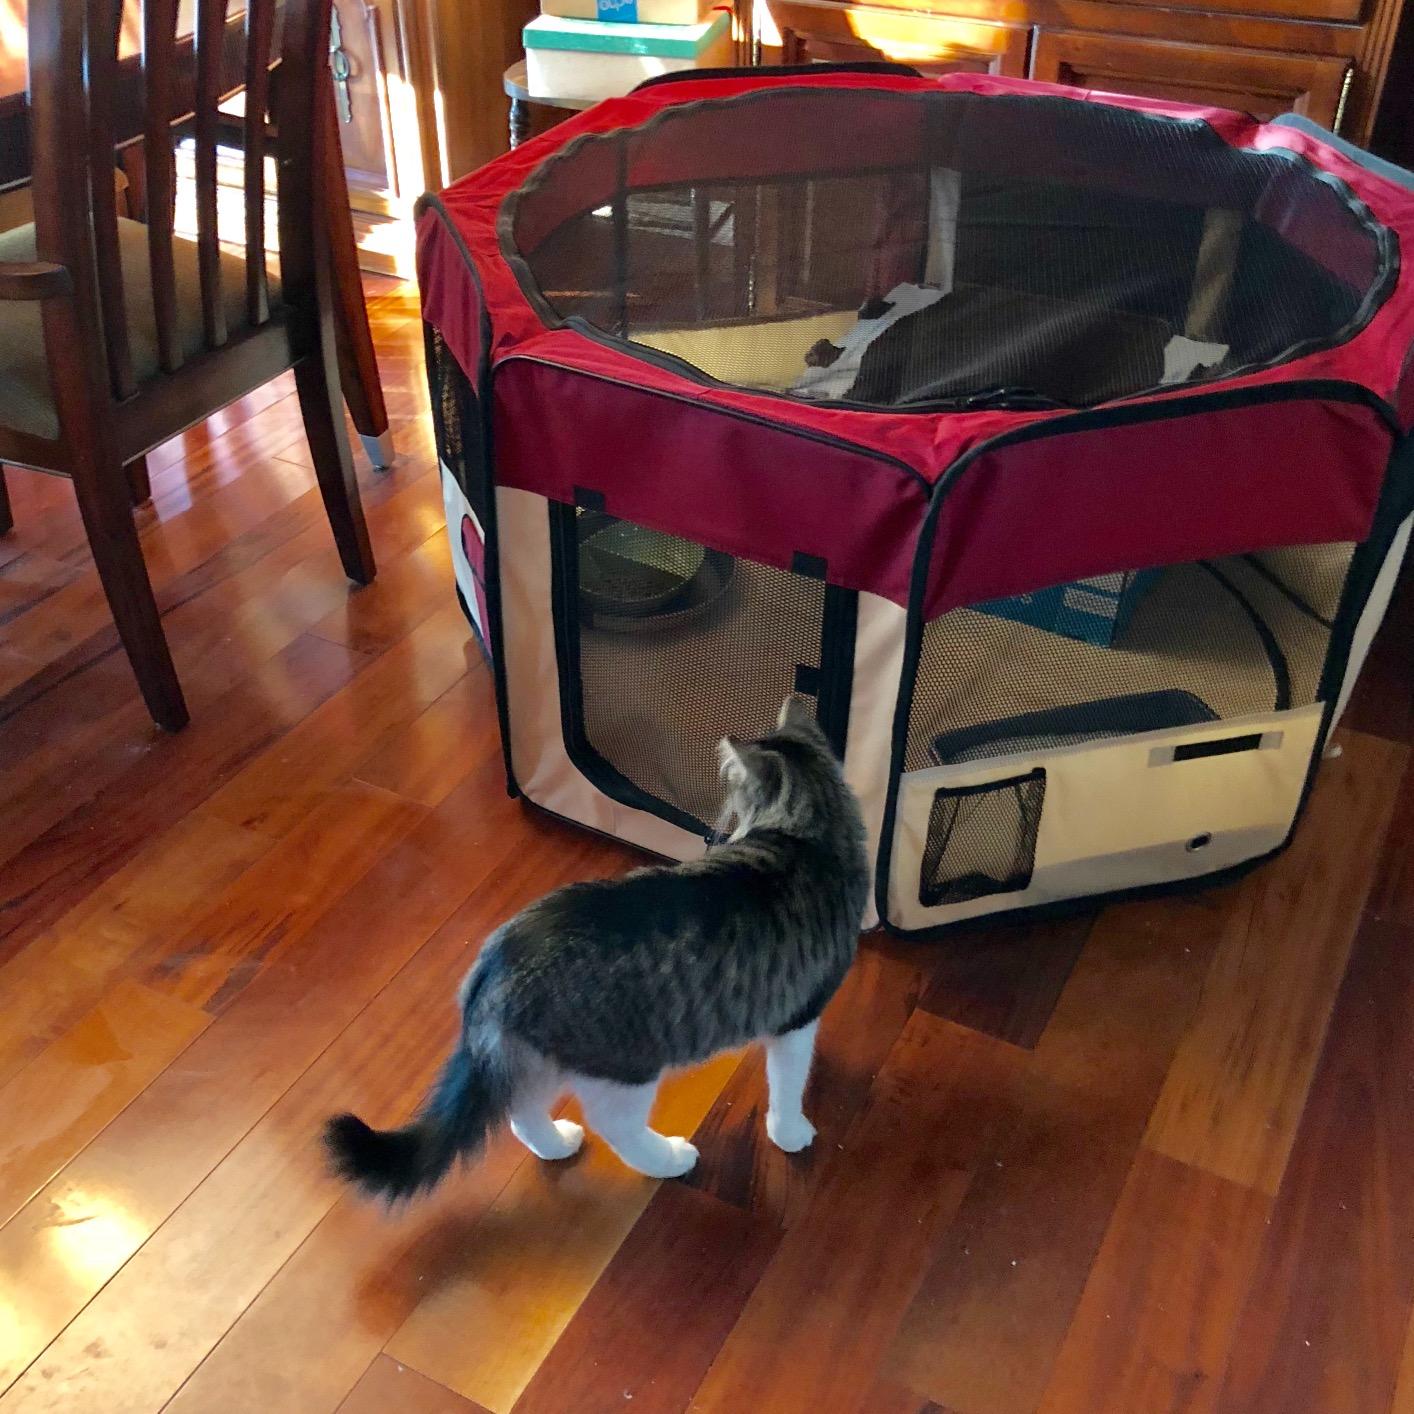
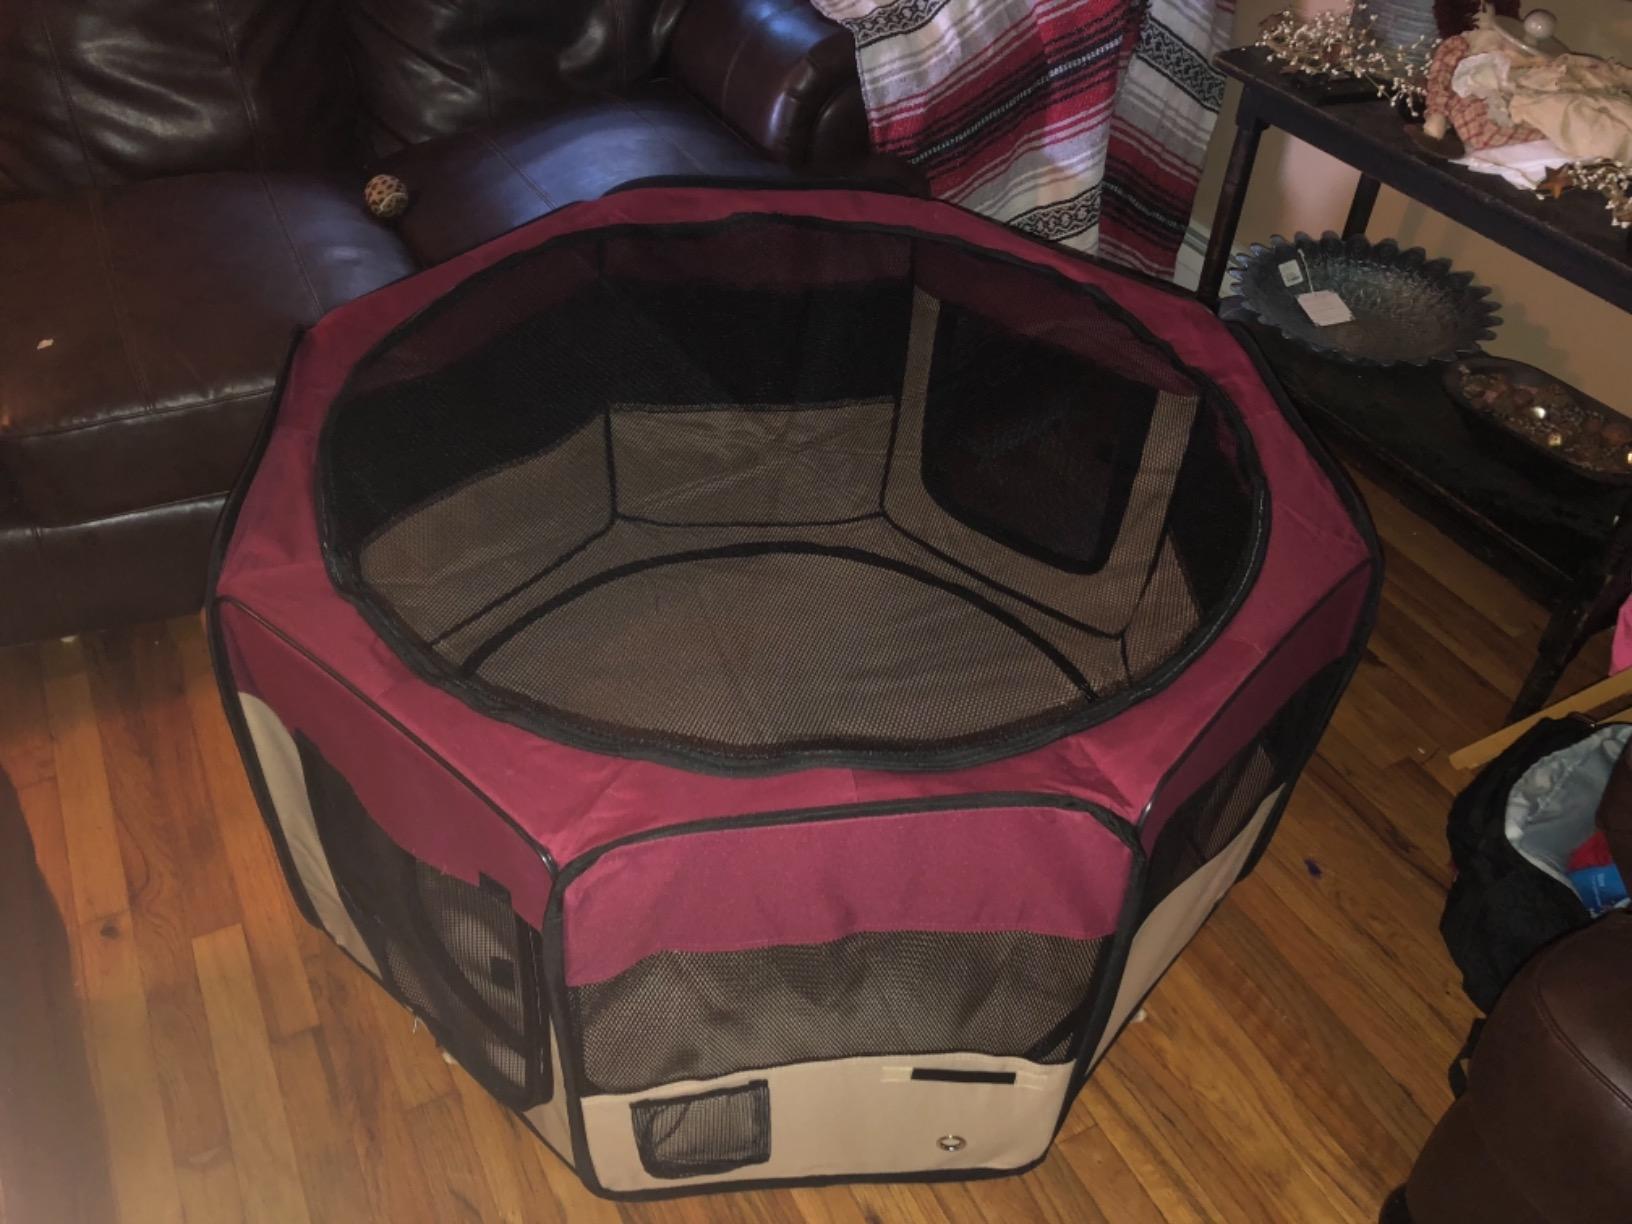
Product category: items_kennel
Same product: yes